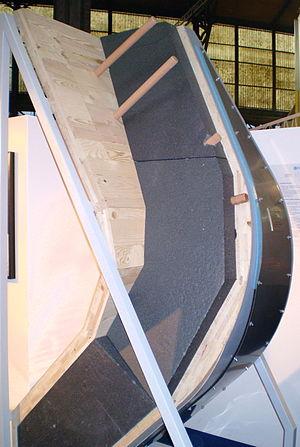
La station antarctique Princesse Élisabeth est une base scientifique belge en Antarctique, construite lors de l'Année polaire internationale 2007-2008, et parachevée en 2008-2009. Elle remplace la base Roi Baudouin abandonnée en 1968 par manque de budget.